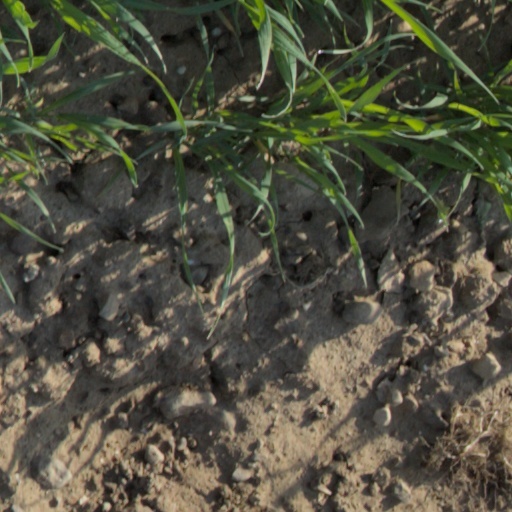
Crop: wheat